Murder of Travis Alexander

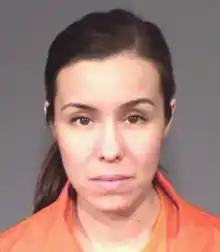
Perpetrator Jodi Arias

Alexander missed an important conference call on the evening of June 4. The following day, Arias met Ryan Burns in the Salt Lake City suburb of West Jordan and attended business meetings for the conference. Burns later said that he noticed that Arias's formerly blonde hair was now dark brown and that she had cuts on her hands. On June 6, she left Salt Lake City and drove west toward California. She called Alexander several times and left several voicemail messages for him. She also accessed his cell-phone voicemail system. When Arias returned the car on June 7, it had been driven about . The rental clerk testified that the car was missing its floor mats and had red stains on its front and rear seats. However, it could not be verified that the car had floor mats when Arias had picked it up, and the red stains could not be analyzed as the car had been cleaned before police could examine it.